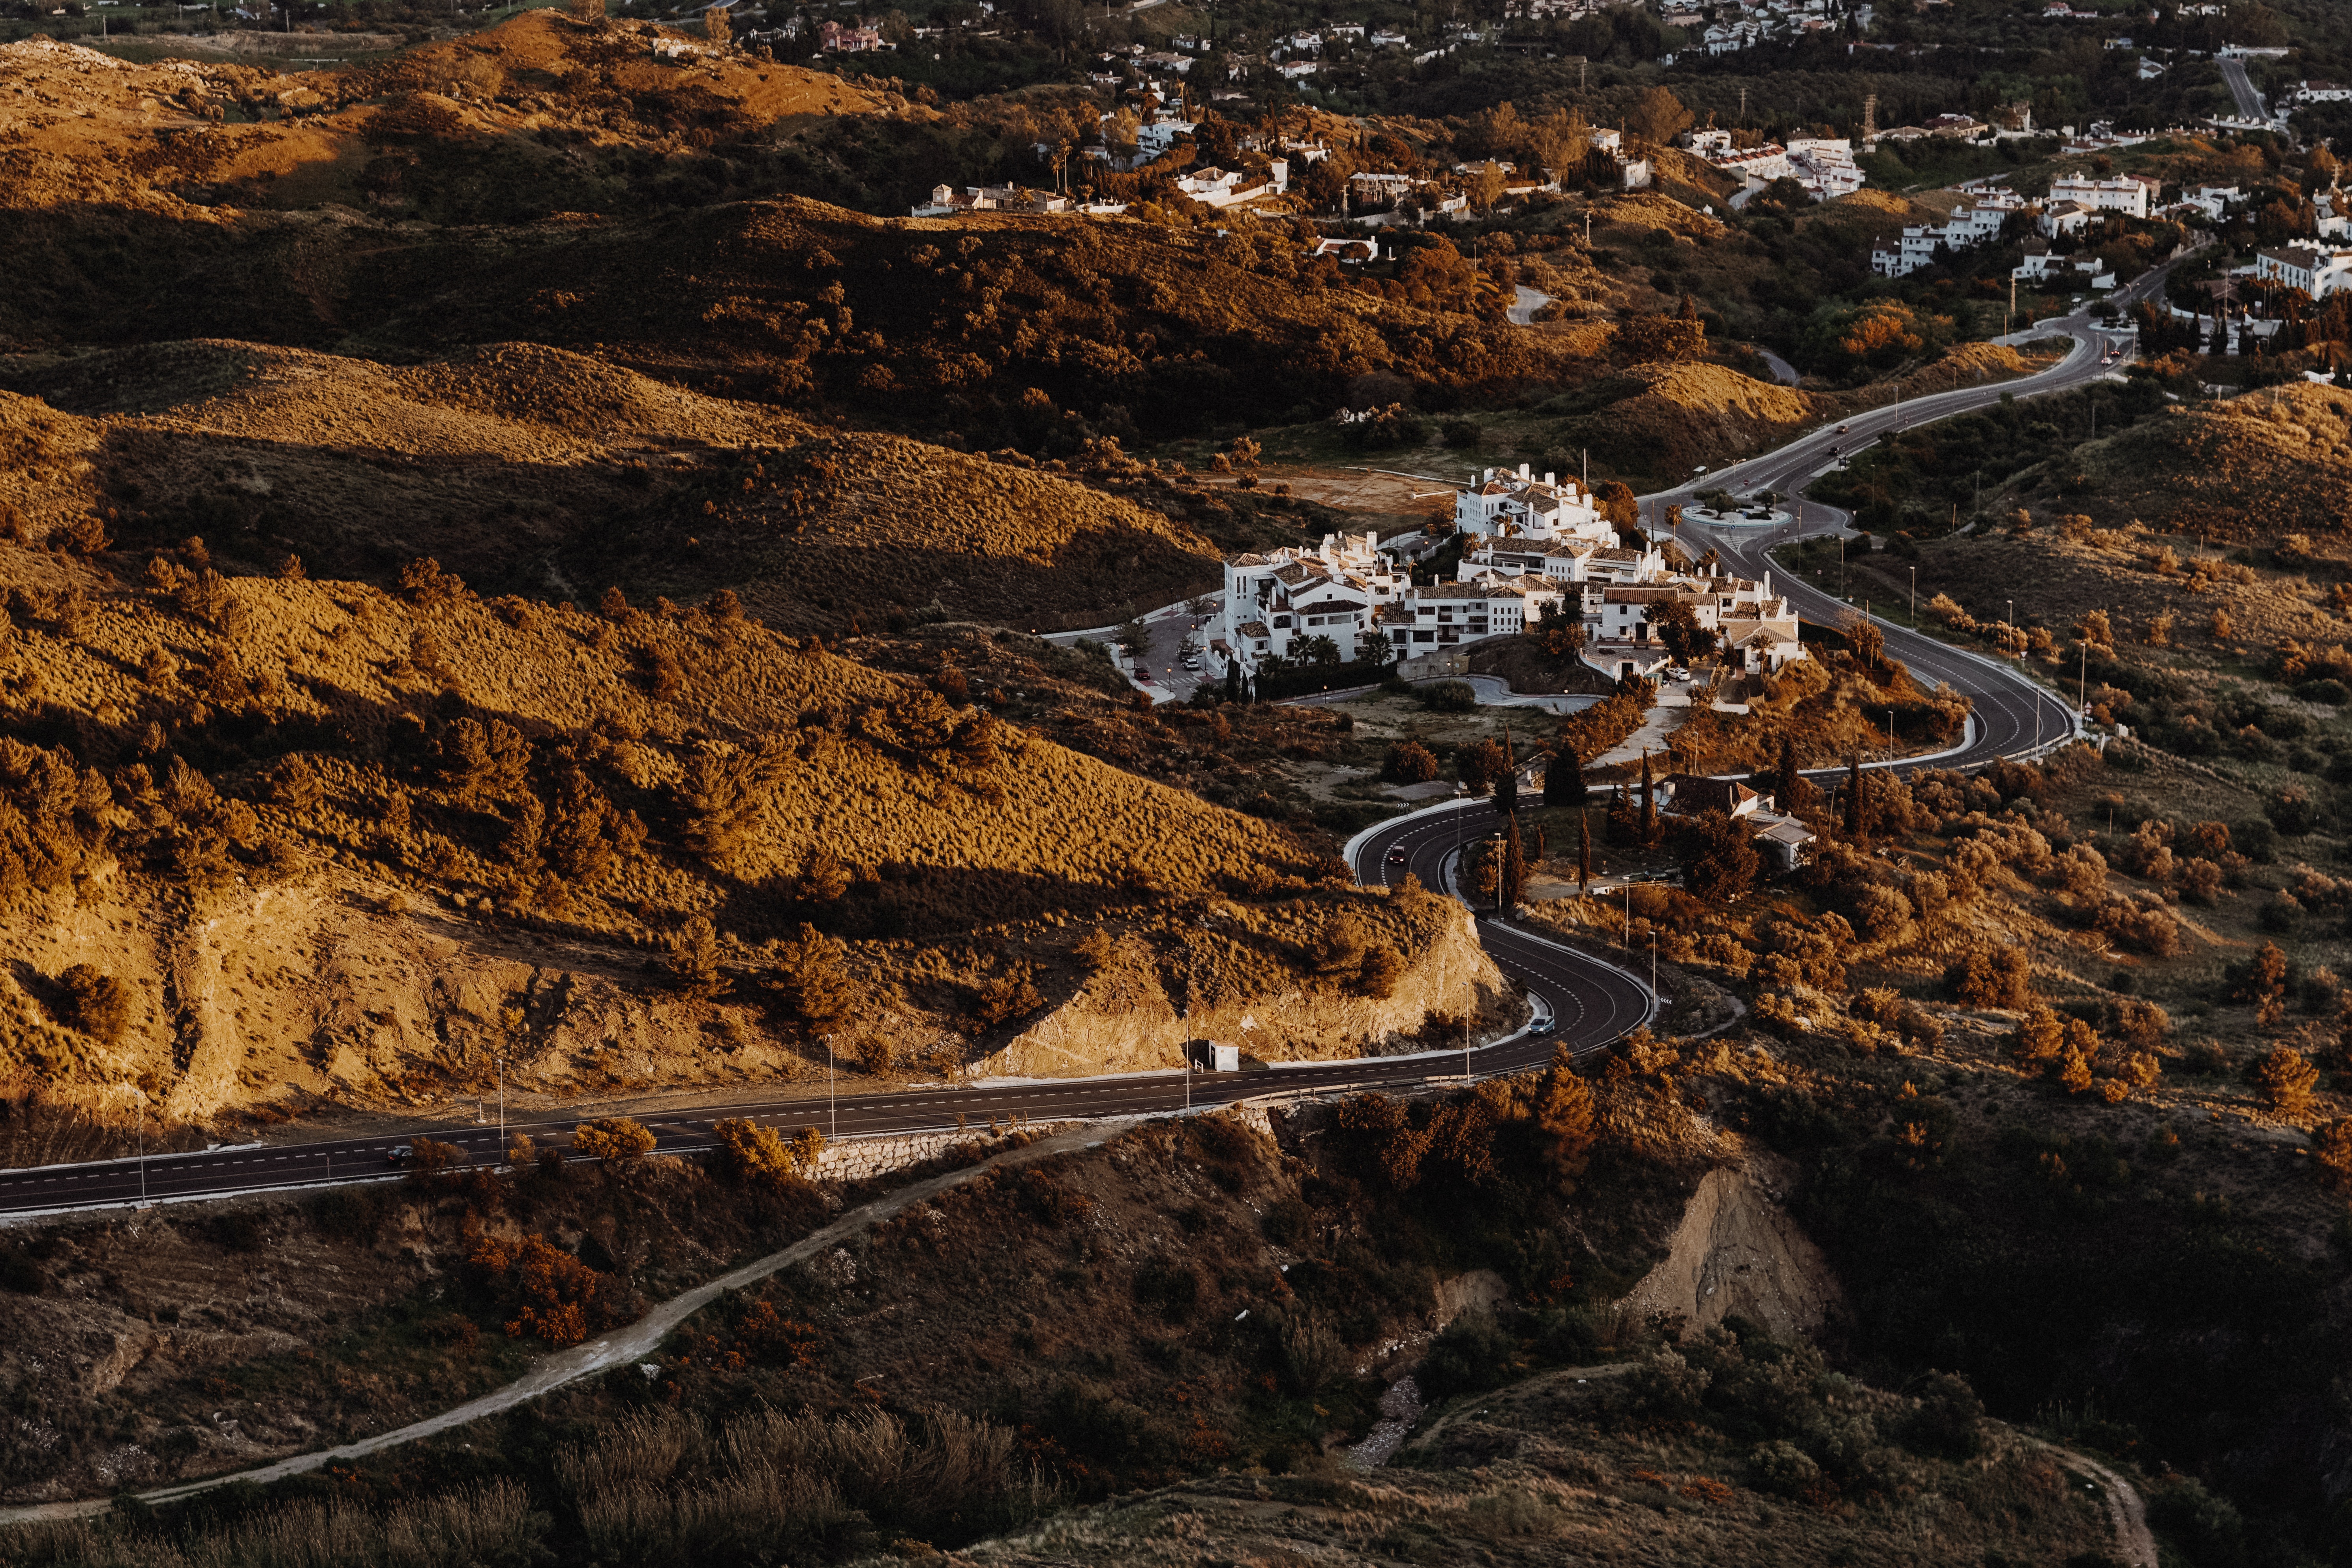
aerial photography, geological phenomenon, soil, geology, rock, infrastructure, photography, road, landscape, outcrop, bedrock